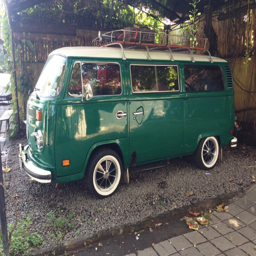
automobile model tucked away in the back streets